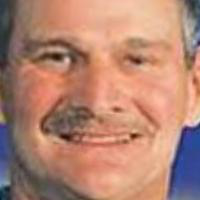
Age group: age 56-65